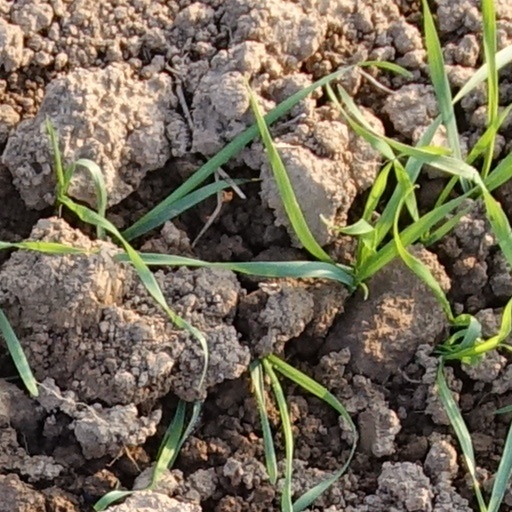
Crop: wheat